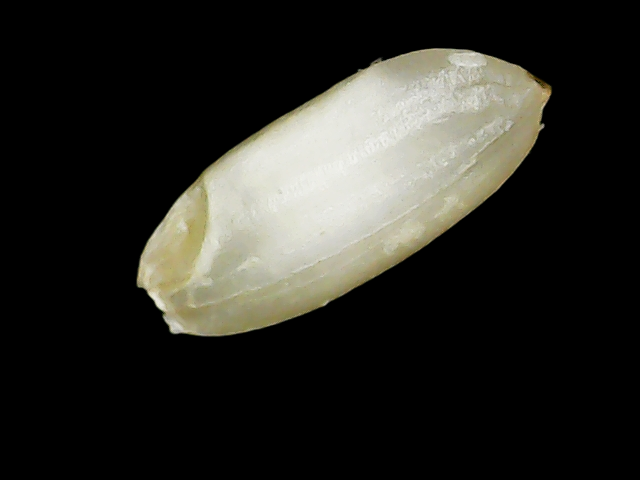
Rice variety: Binadhan10